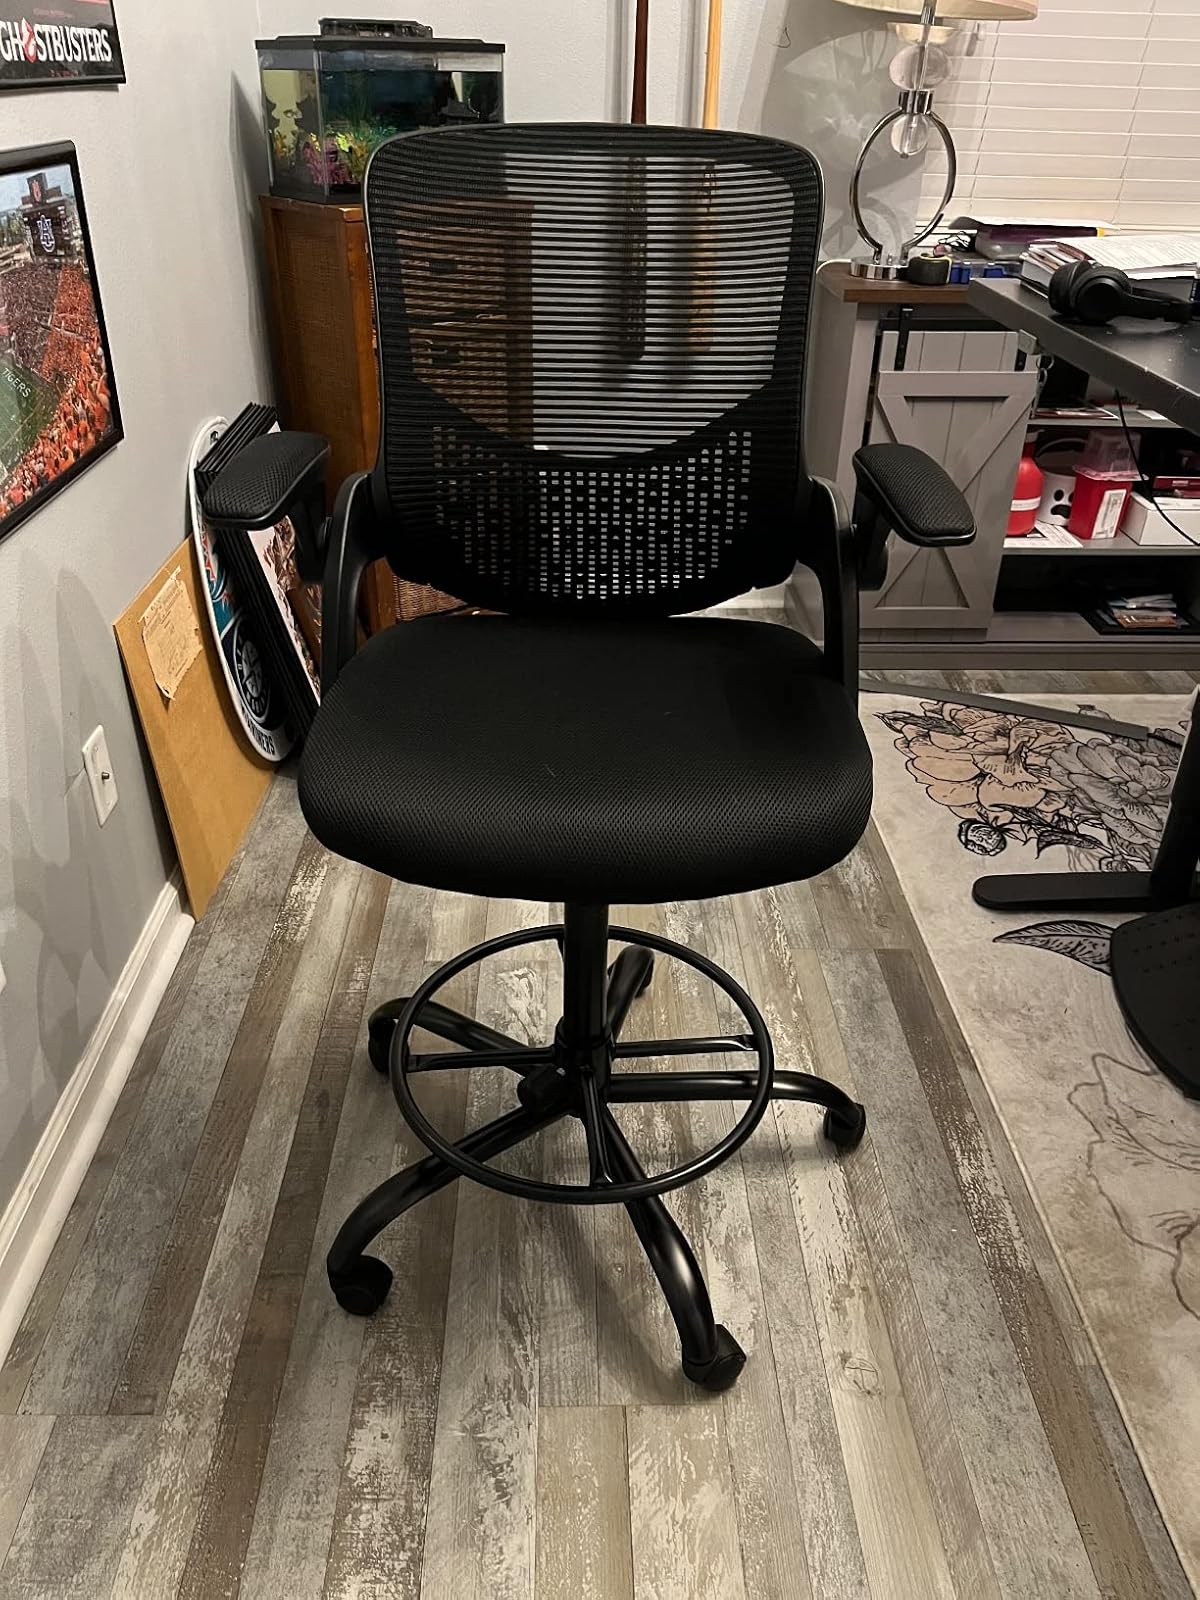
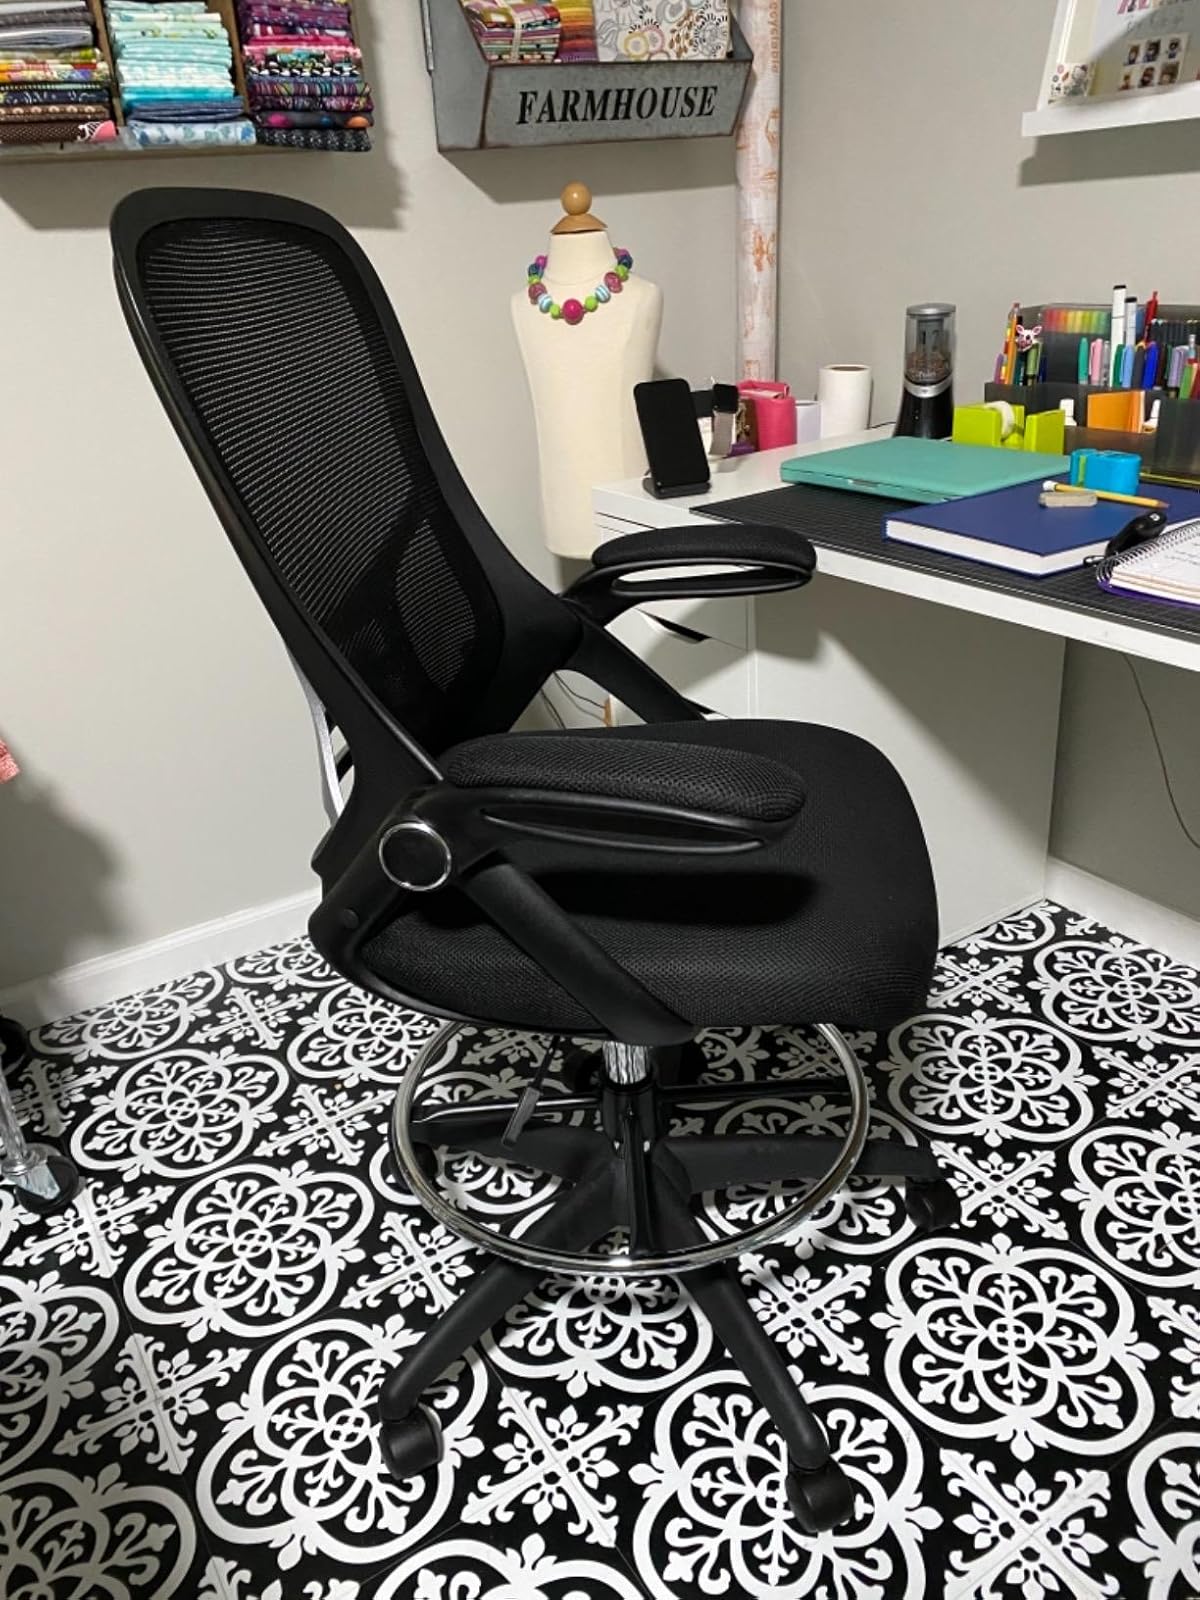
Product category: items_chair
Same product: yes